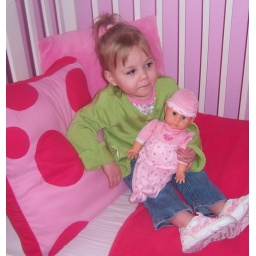
Candi in big girl bed